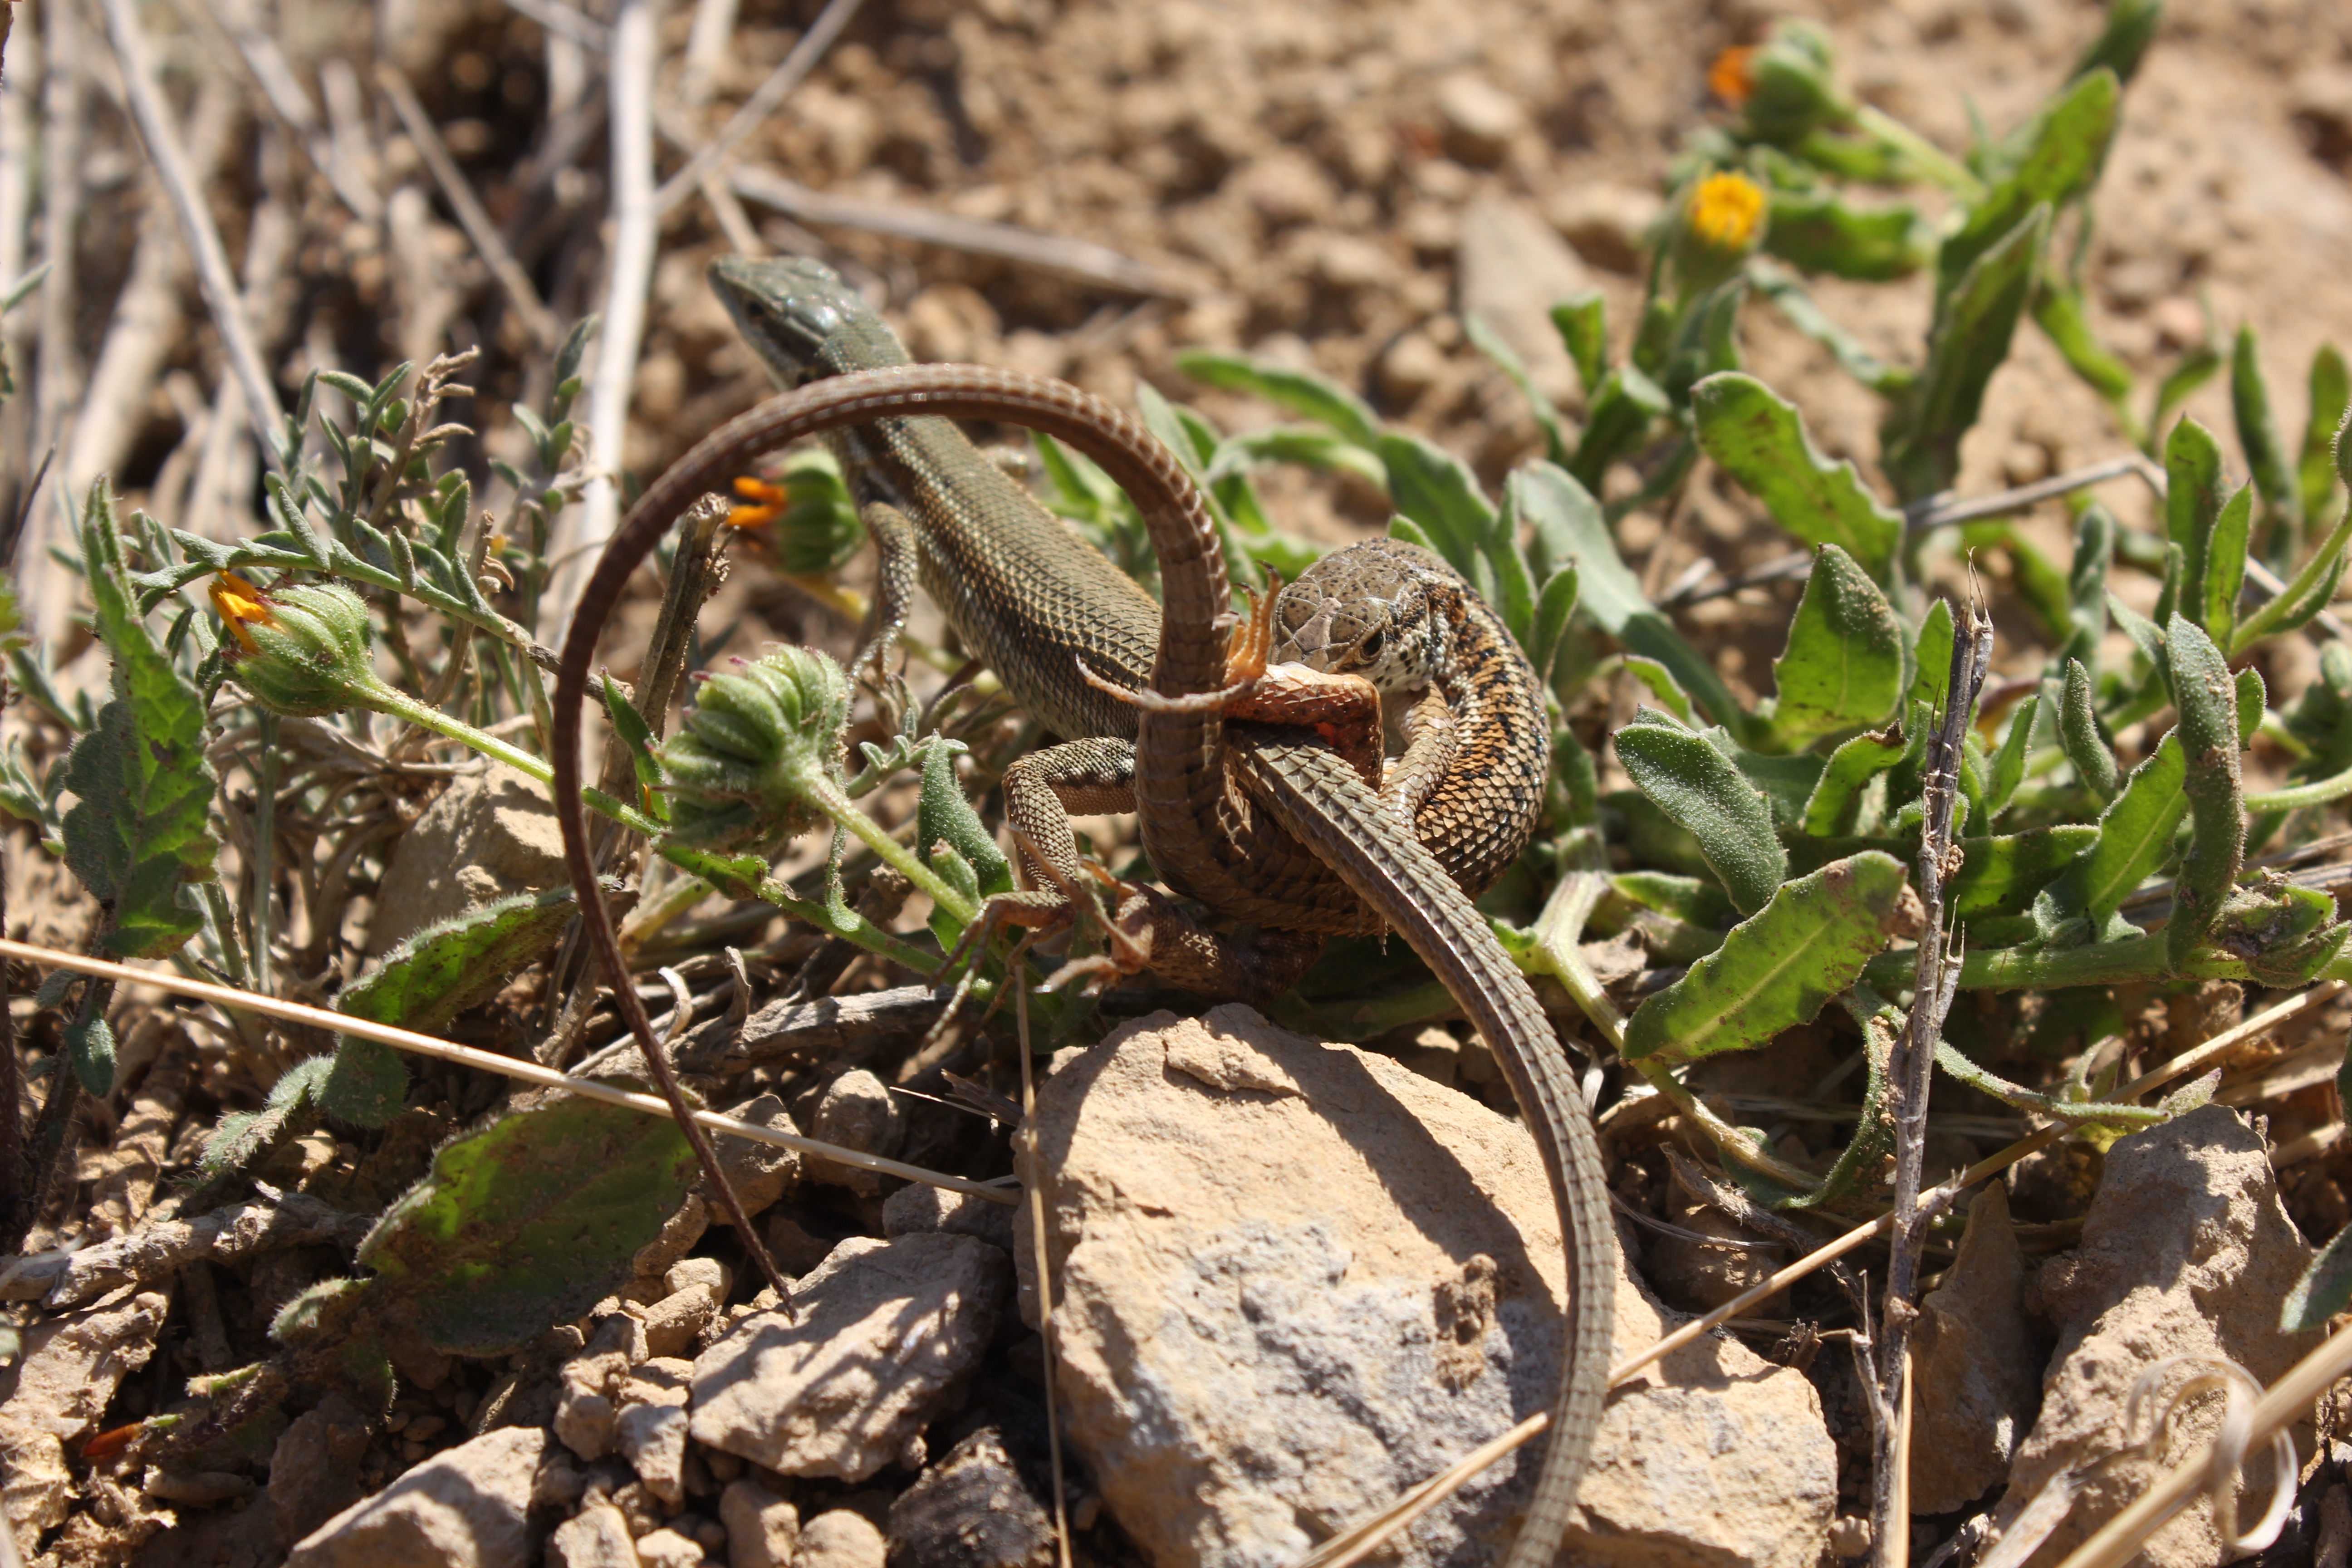
flower, wildlife, fauna, invertebrate, arachnid, macro photography